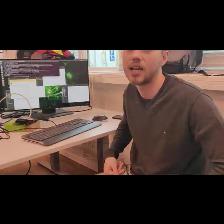
Label: Human